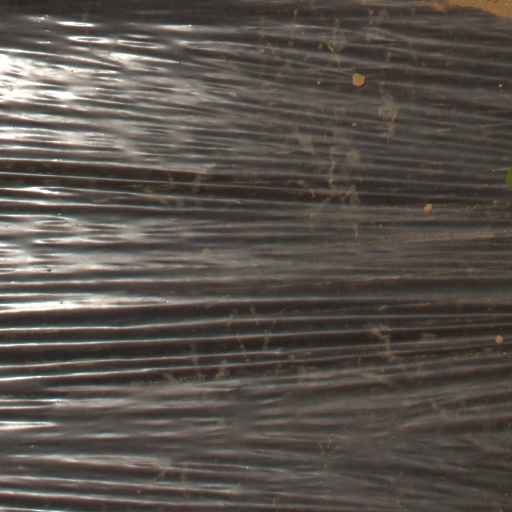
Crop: Jerusalem artichoke